Margaret Mead Award

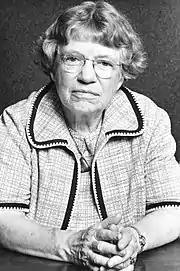
Margaret Mead, 1977

Margaret Mead Award is an award in the field of anthropology presented (solely) by the Society for Applied Anthropology from 1979 to 1983 and jointly with the American Anthropological Association afterwards. This award was named after anthropologist Margaret Mead, who had a particular talent for bringing anthropology fully into the light of public attention. It is awarded annually but once became every-other-year from 1991 to 1999.